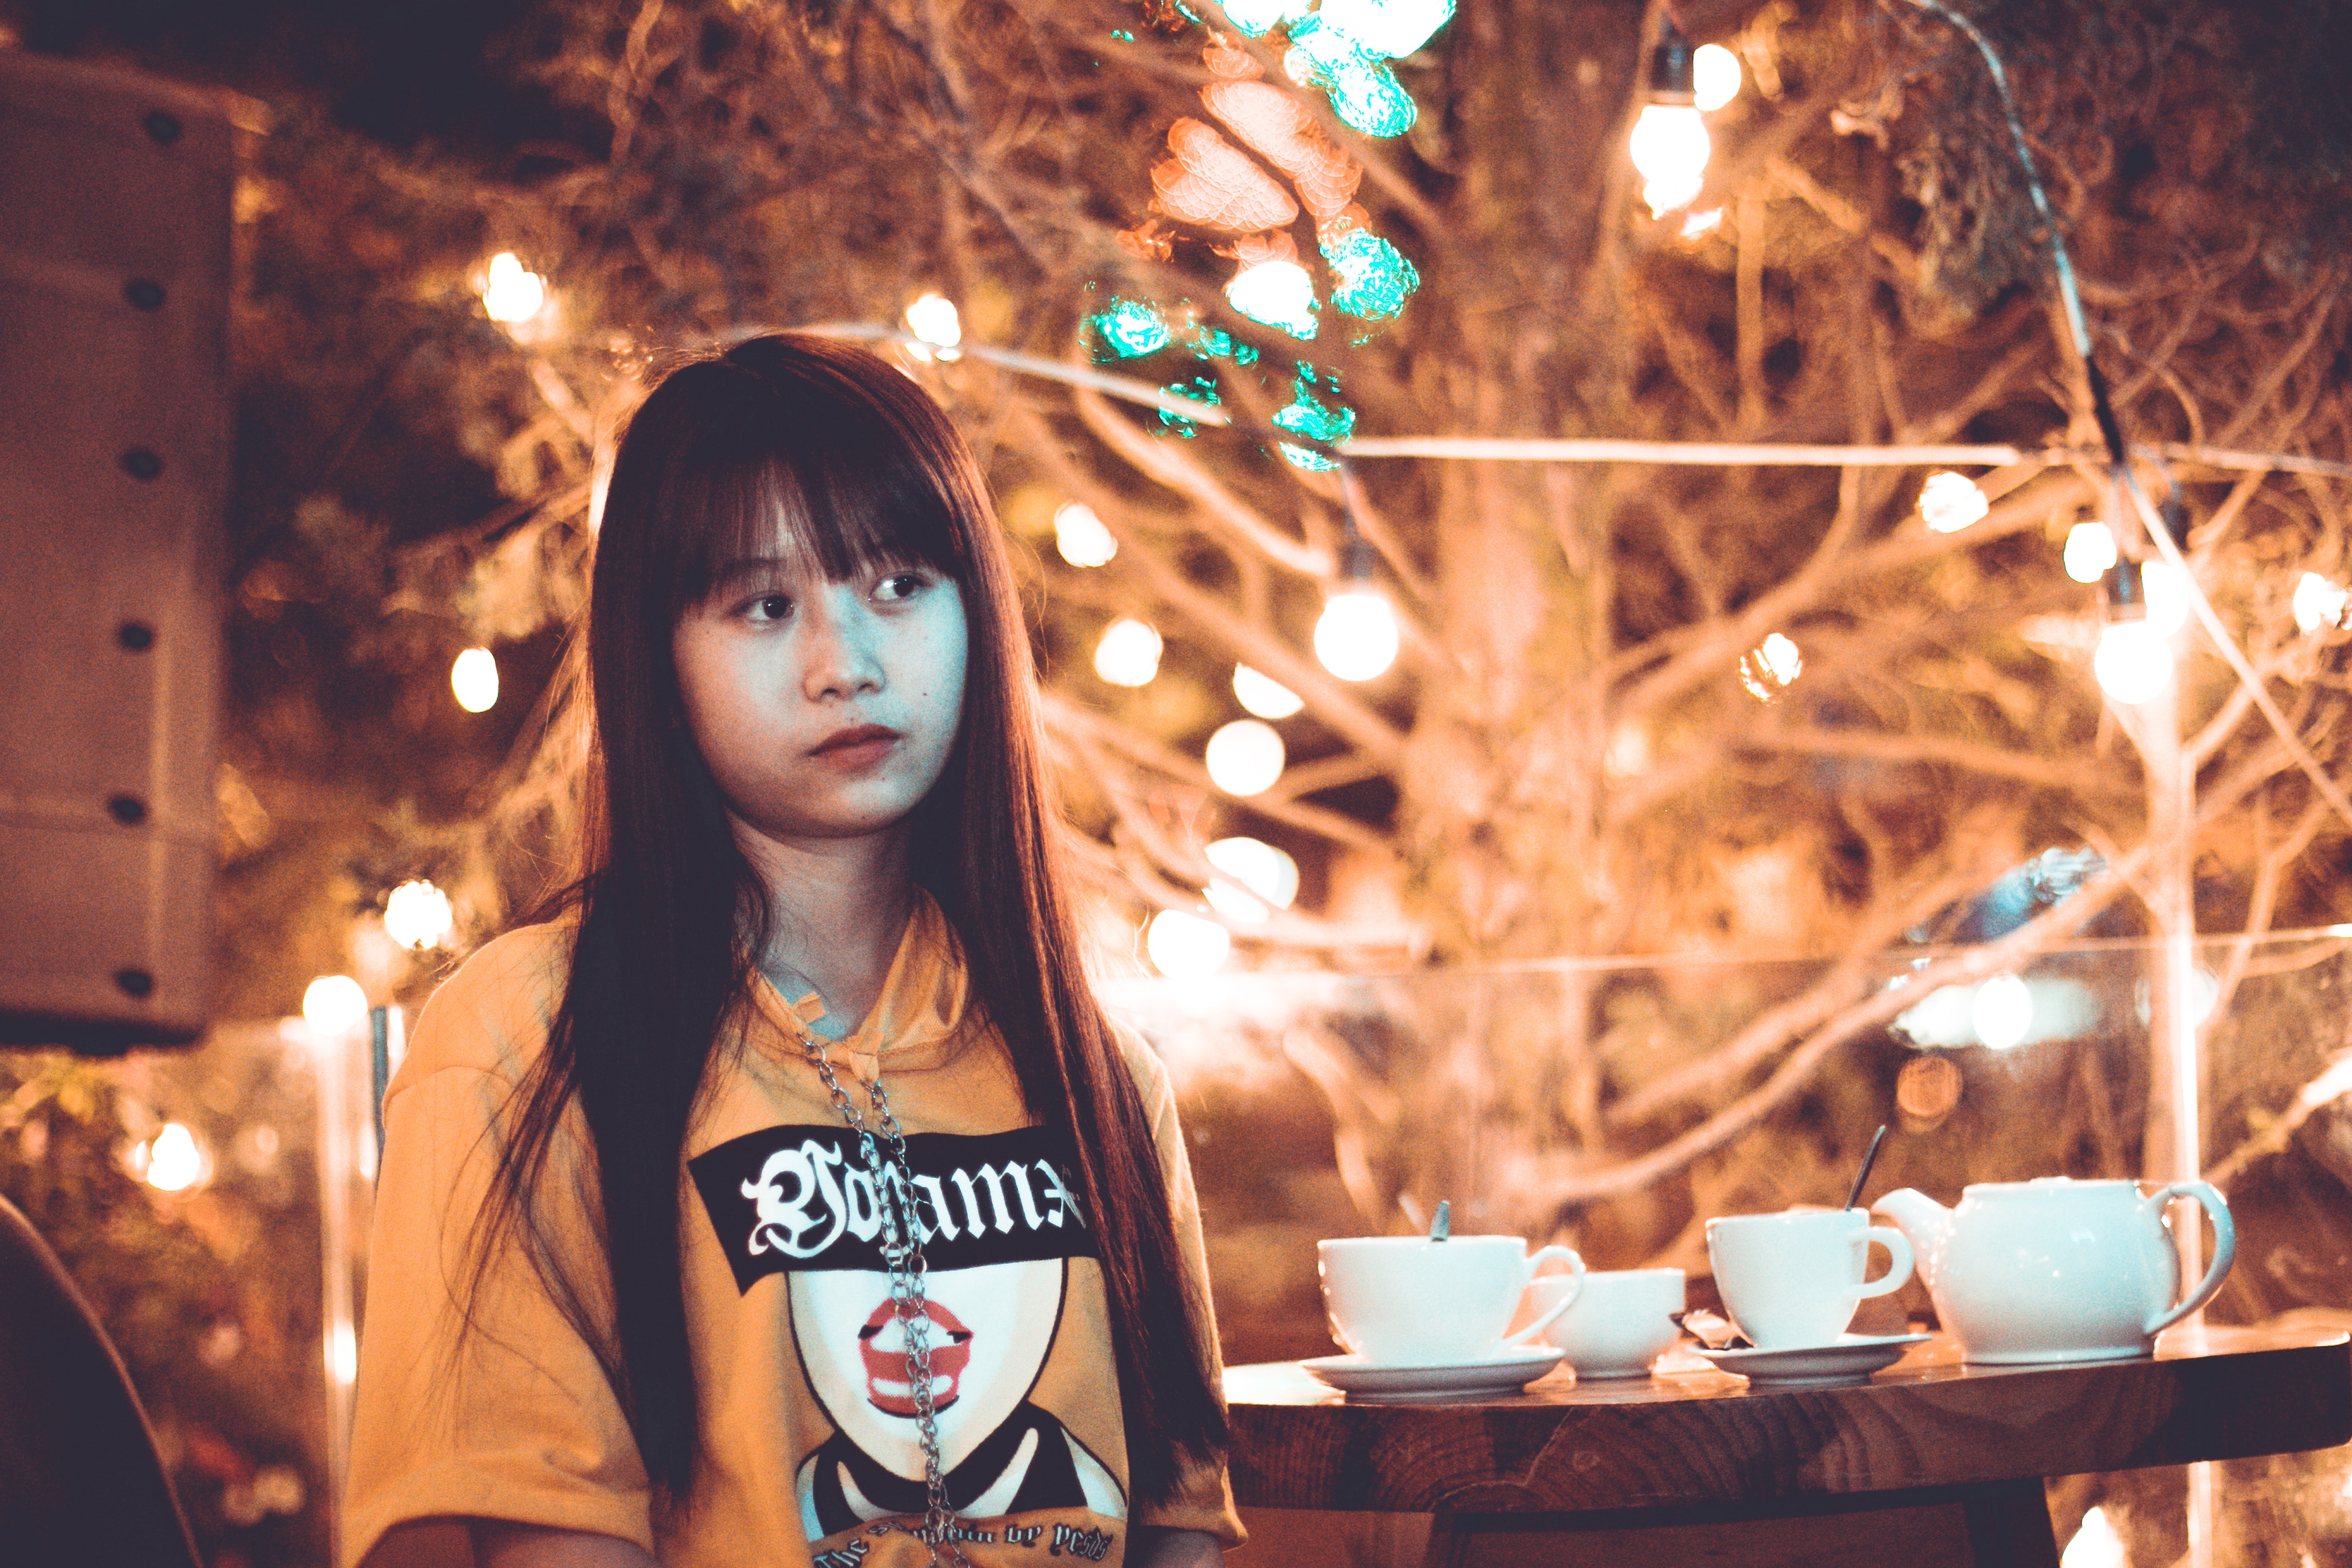
hair, beauty, snapshot, tree, night, photography, brown hair, black hair, smile, fawn